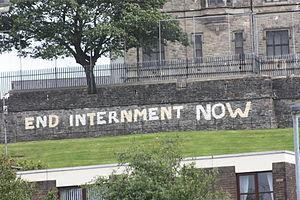
L'opération Demetrius est une opération britannique pendant le conflit nord-irlandais. Elle vise à arrêter les cadres des groupes paramilitaires républicains, en particulier ceux de l'IRA provisoire et de l'IRA officielle. Proposée par les Unionistes dès le début de 1971, elle est pensée par Frank Kitson, le responsable militaire de Belfast. Le gouvernement, peu convaincu de son efficacité, se résout à la mettre en œuvre sur demande de Brian Faulkner au cours de l'été 1971.